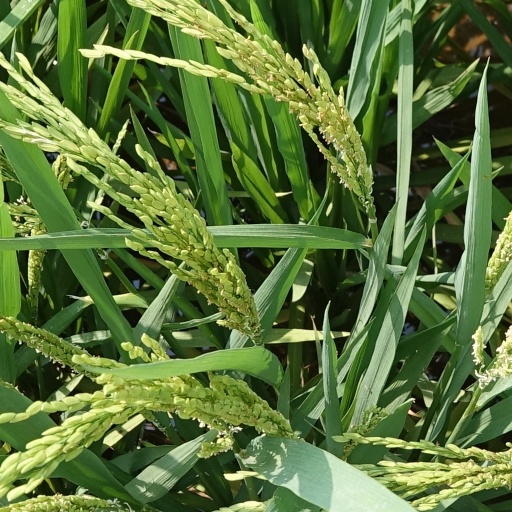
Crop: rice